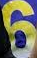
Number: 6